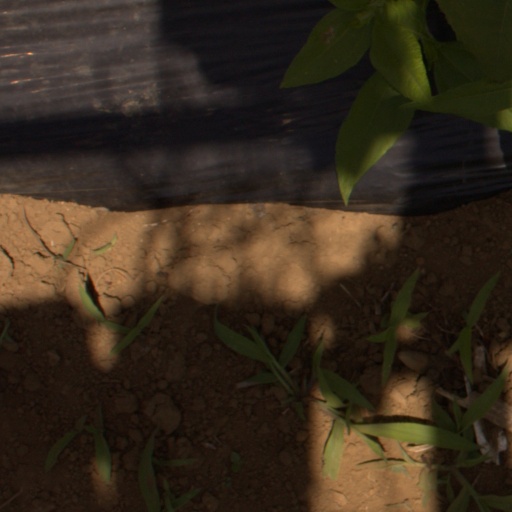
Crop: Jerusalem artichoke